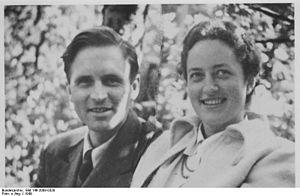
L’épouse du président de la République fédérale d'Allemagne est considérée comme étant la Première dame d'Allemagne, bien que ce titre ne soit guère officiel.
Veronica Carstens, née Veronica Prior le 18 juillet 1923 à Bielefeld et décédée le 25 janvier 2012, est une femme allemande, épouse de Karl Carstens, président fédéral d'Allemagne de 1979 à 1984.